Theodore Yale Gardner

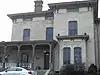
John Palmer Usher's house of the Beta Theta Pi at the University of Kansas

Gardner graduated from Central High School in 1859, and attended Alderbert College at the Western Reserve Academy. He enrolled in the Union Army during the American Civil War, but would not be involved in battles. He then served at the United States Sanitary Commission in Knoxville, Tennessee, during the war. He was present at the capture of Gen. Jefferson Davis. He became a student at the Union Theological Seminary and graduated in 1868.